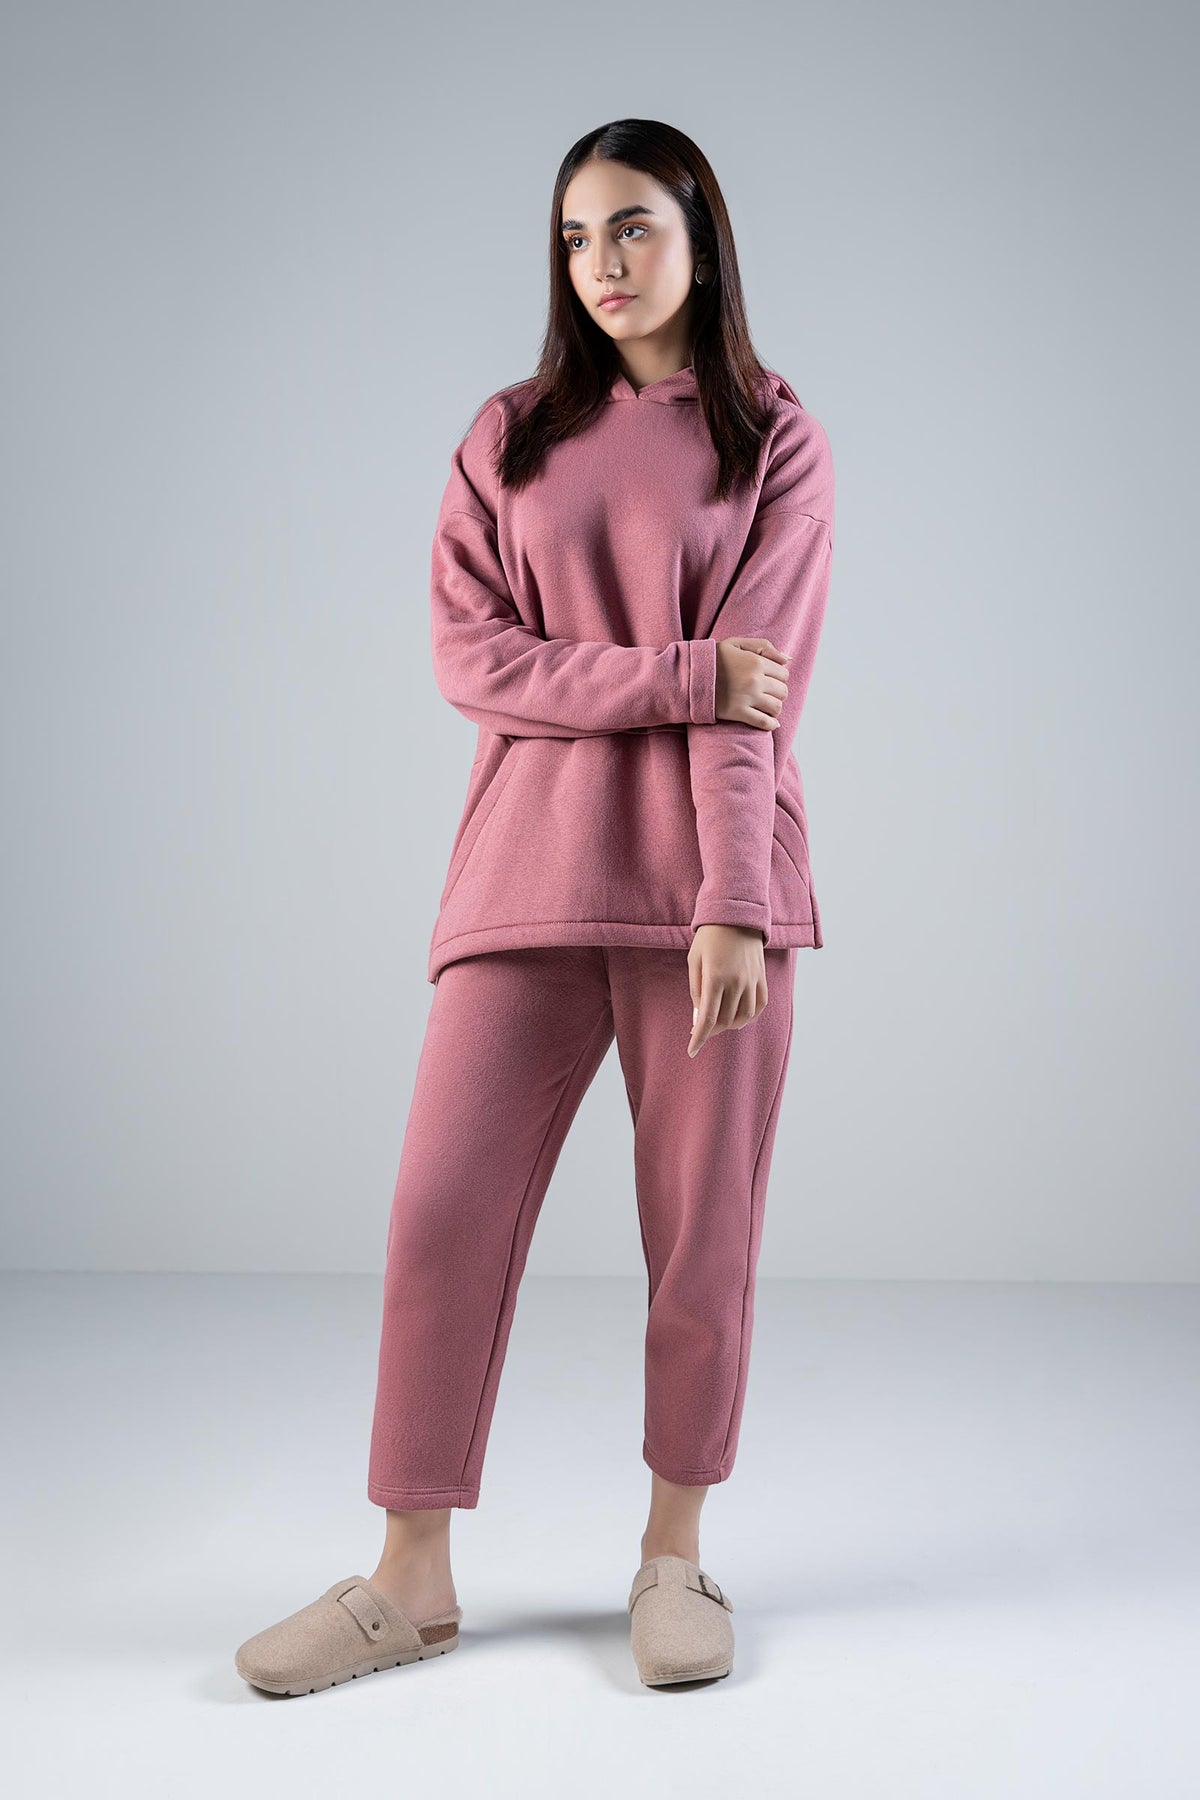
pink sweatshirt sweatshirt